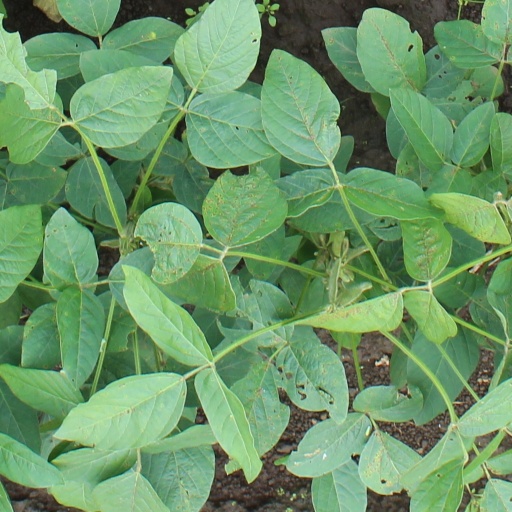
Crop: soybean